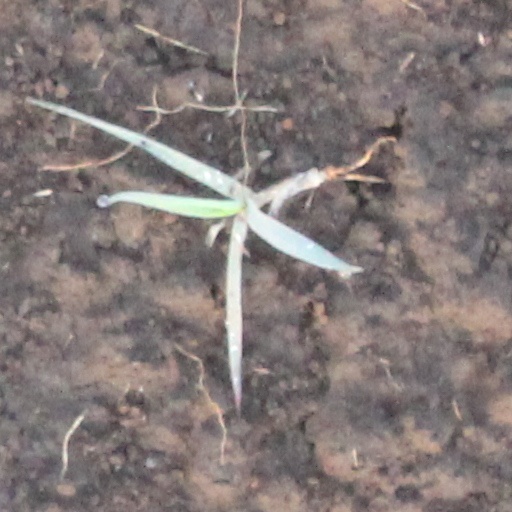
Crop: wheat